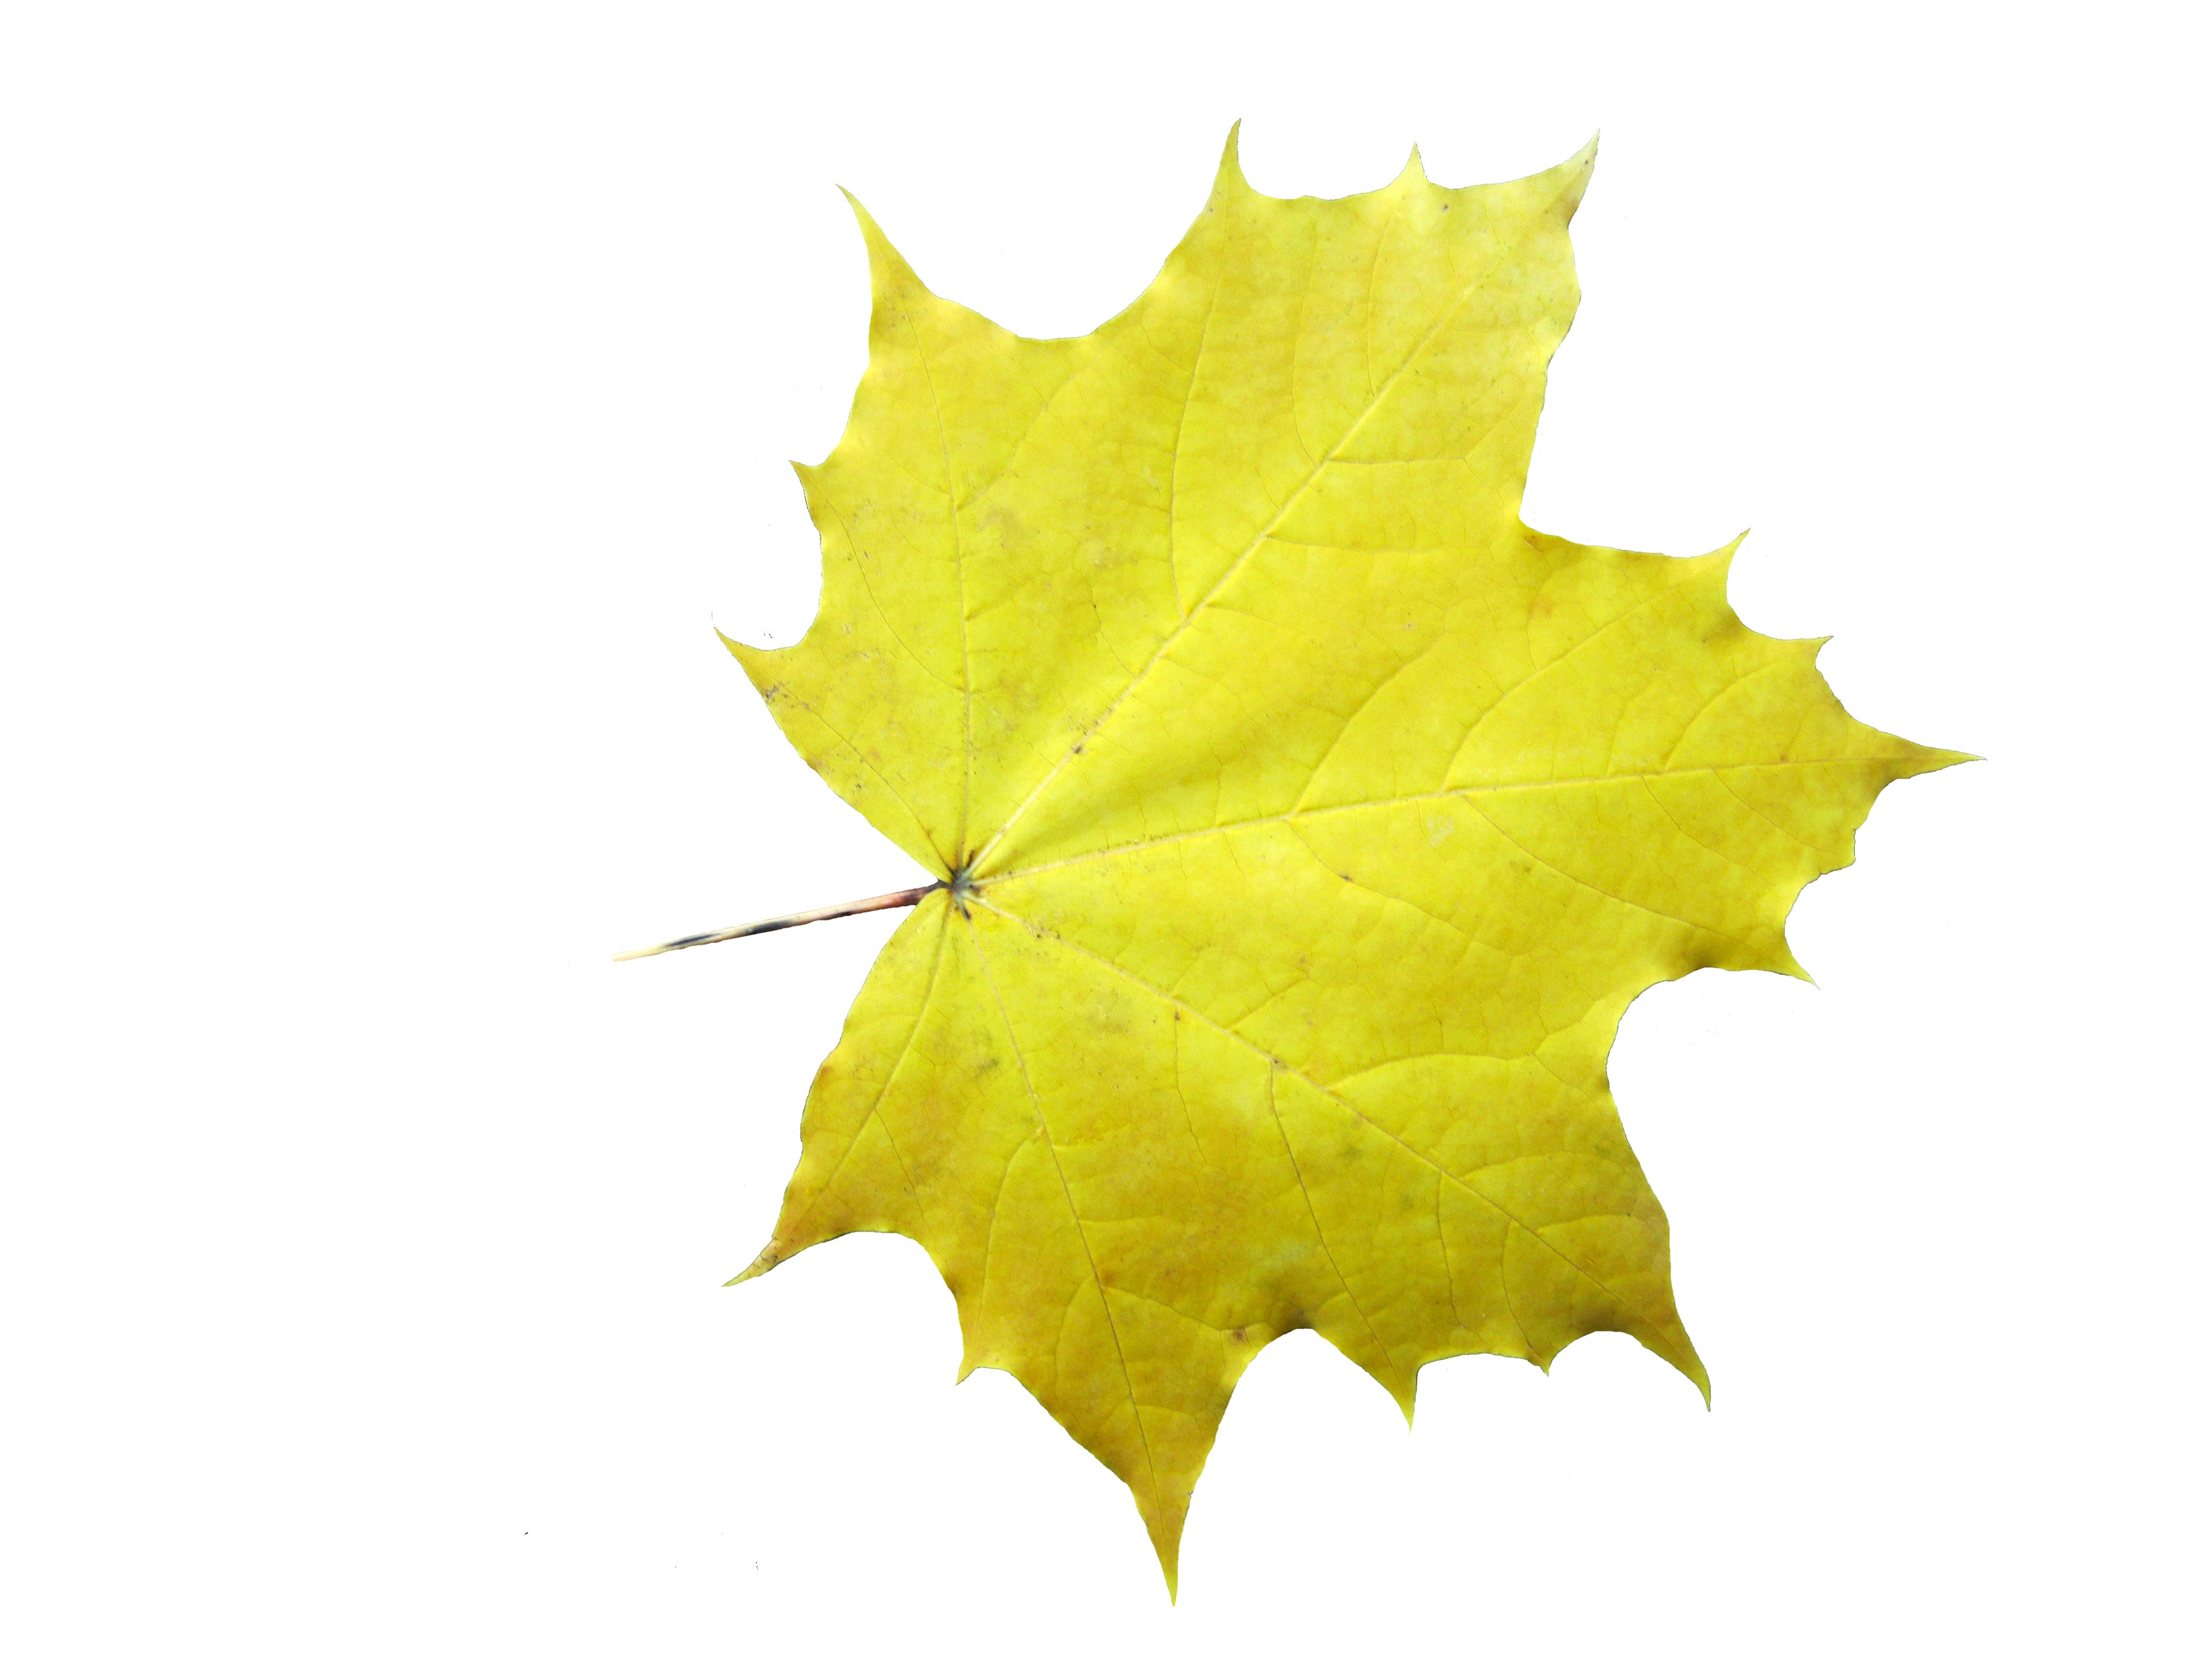
tree, branch, plant, leaf, decoration, produce, autumn, yellow, maple, maple tree, maple leaf, emerge, leaves, autumn decoration, flowering plant, maidenhair tree, grape leaves, woody plant, land plant